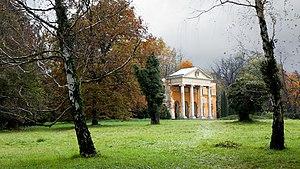
Alcsútdoboz, comitat Fejér, Hongrie. Le portique conservé du Palais des Habsbourg (détruit). Architecte: Mihály Pollack). Aujourd'hui le parc du palais est l'Arboretum d'Alcsút. This is a photo of a monument in Hungary. Identifier: 14952
Mihály Pollack, né le 30 août 1773 à Vienne – mort le 3 janvier 1855 à Pest, est un des plus grands architectes classiques hongrois. Sa réalisation la plus connue est le Musée national hongrois.